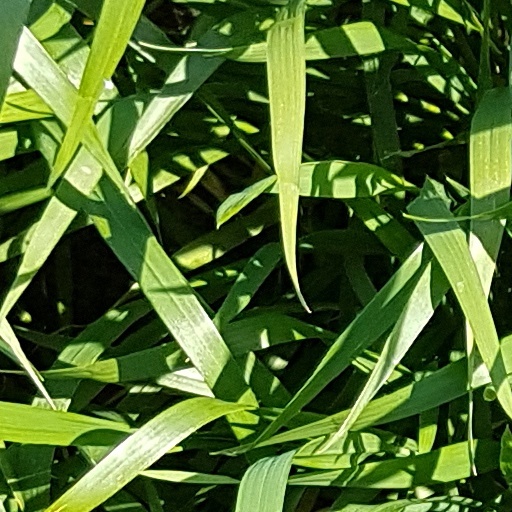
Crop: wheat